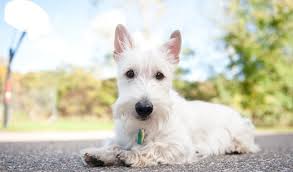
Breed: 206-n000037-Scotch_terrier